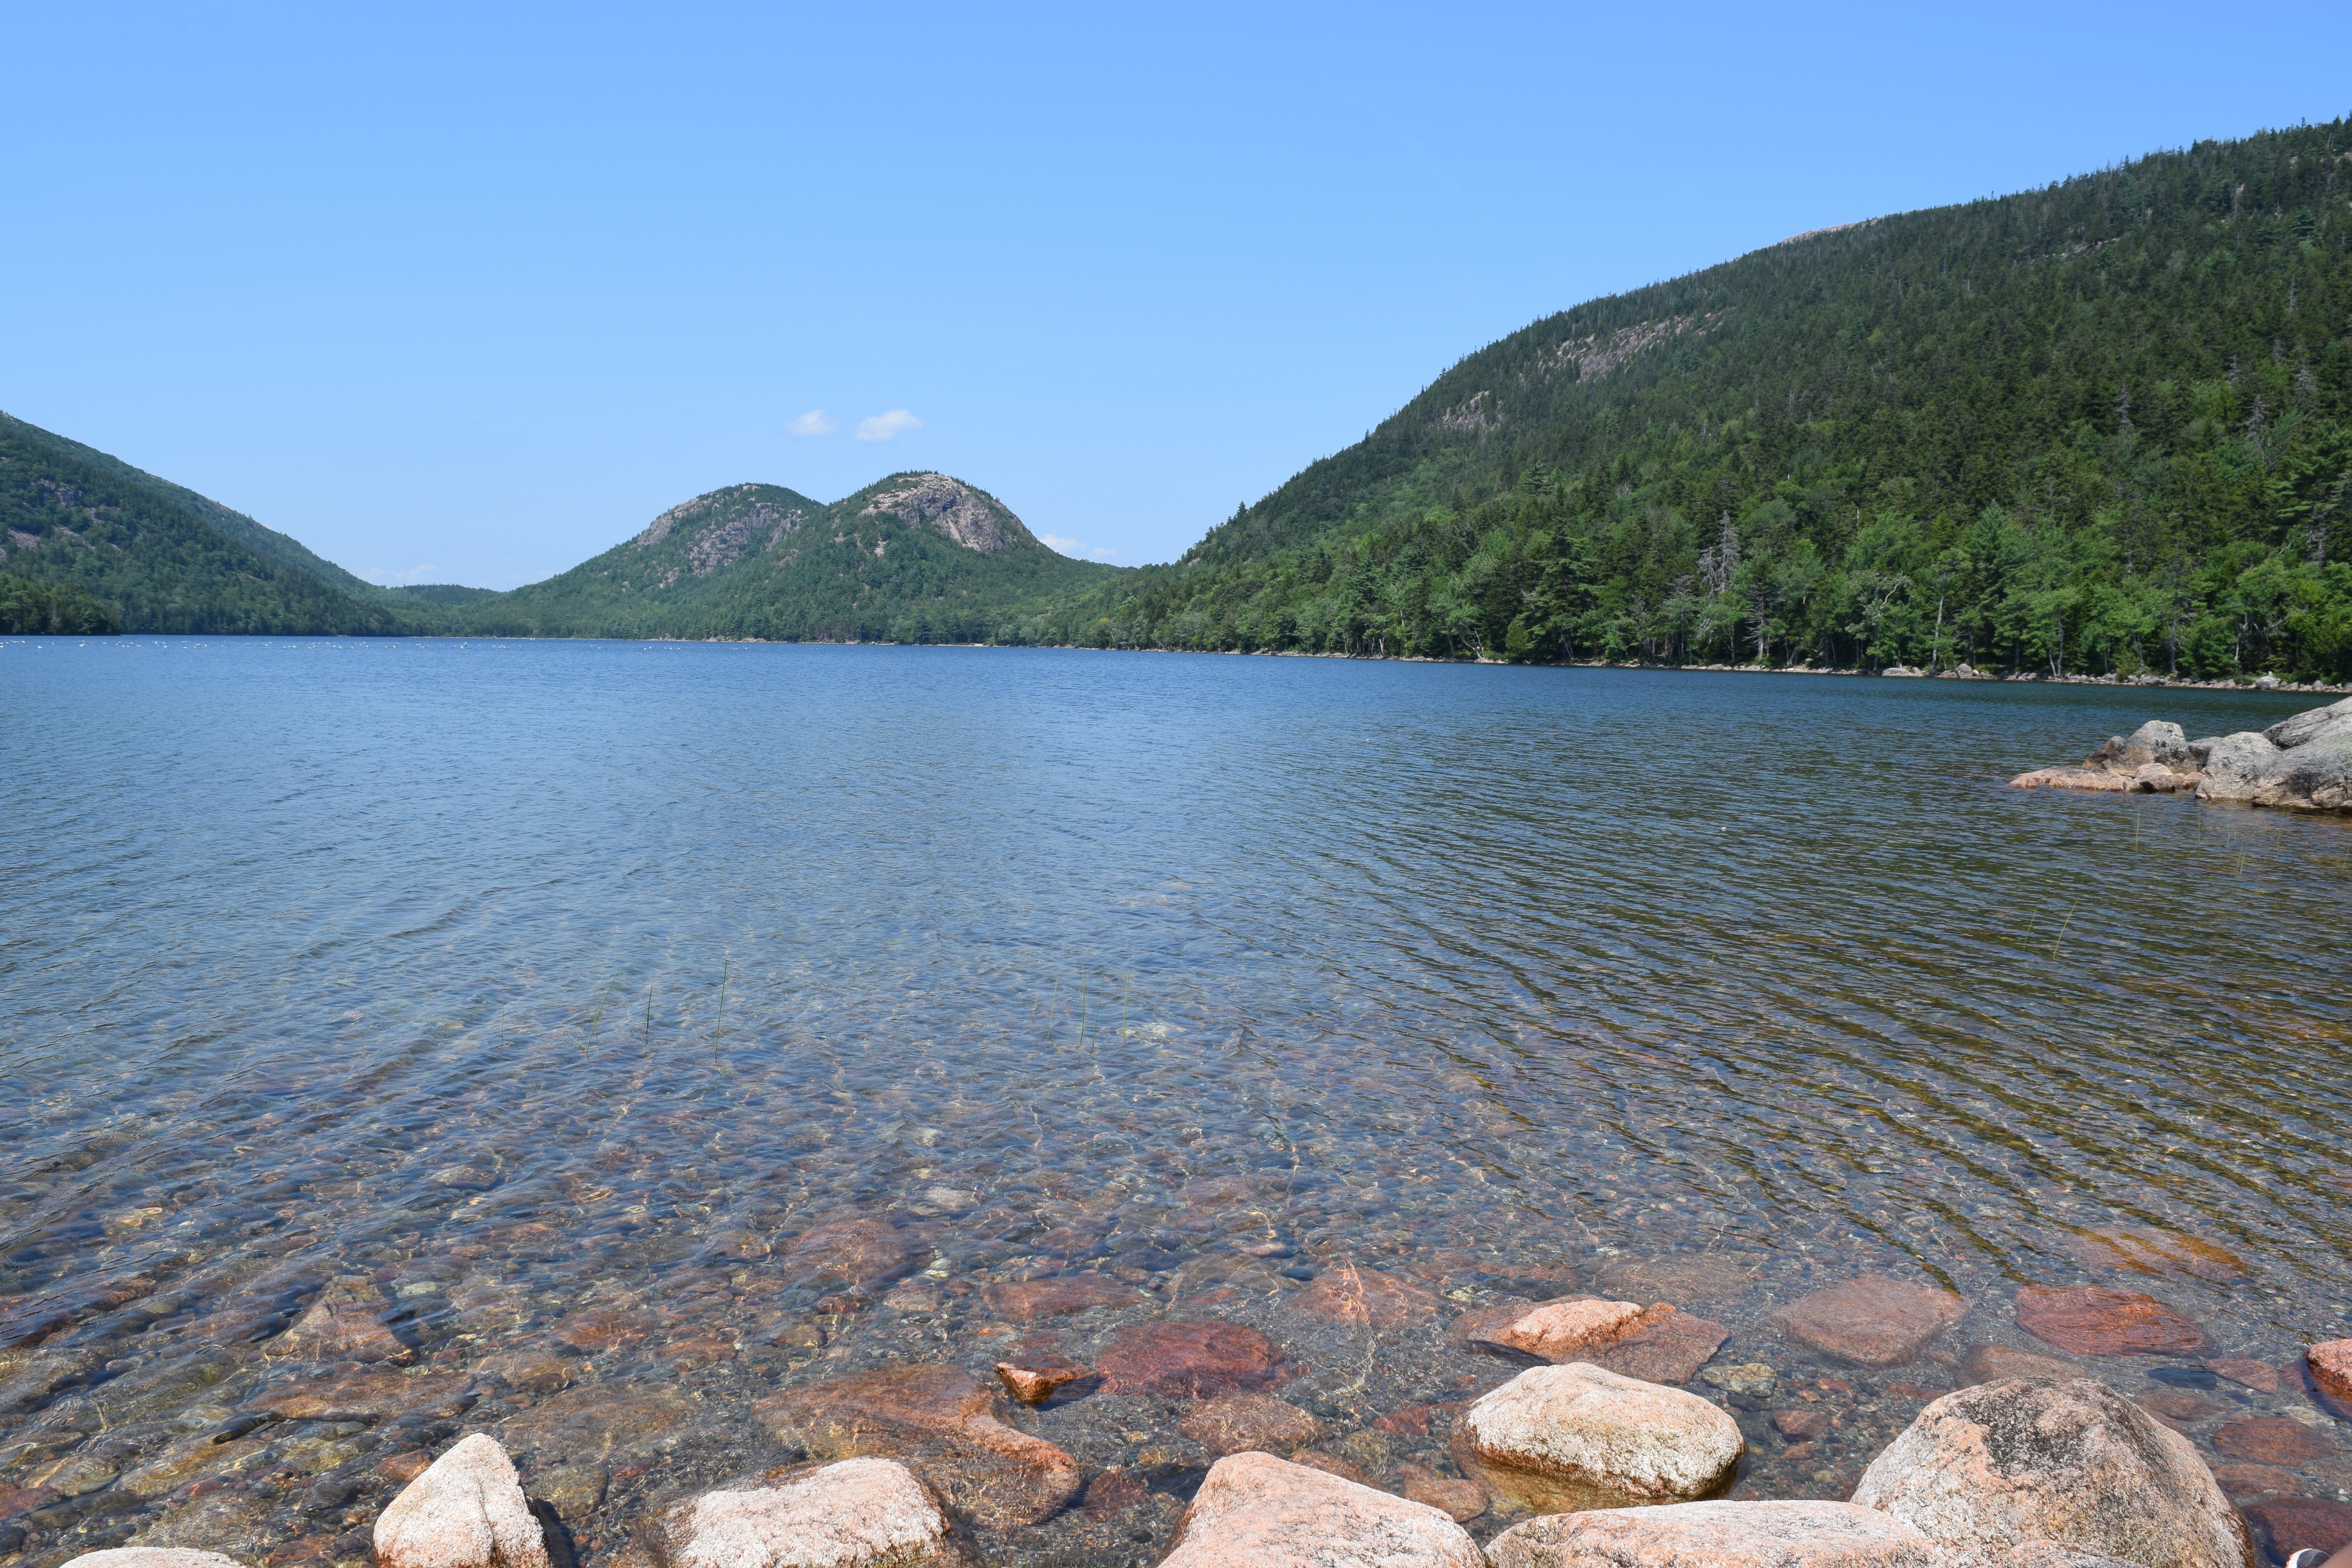
sea, wilderness, mountain, lake, river, valley, bay, reservoir, body of water, rocks, vivid, plateau, loch, vermont, wadi, tarn